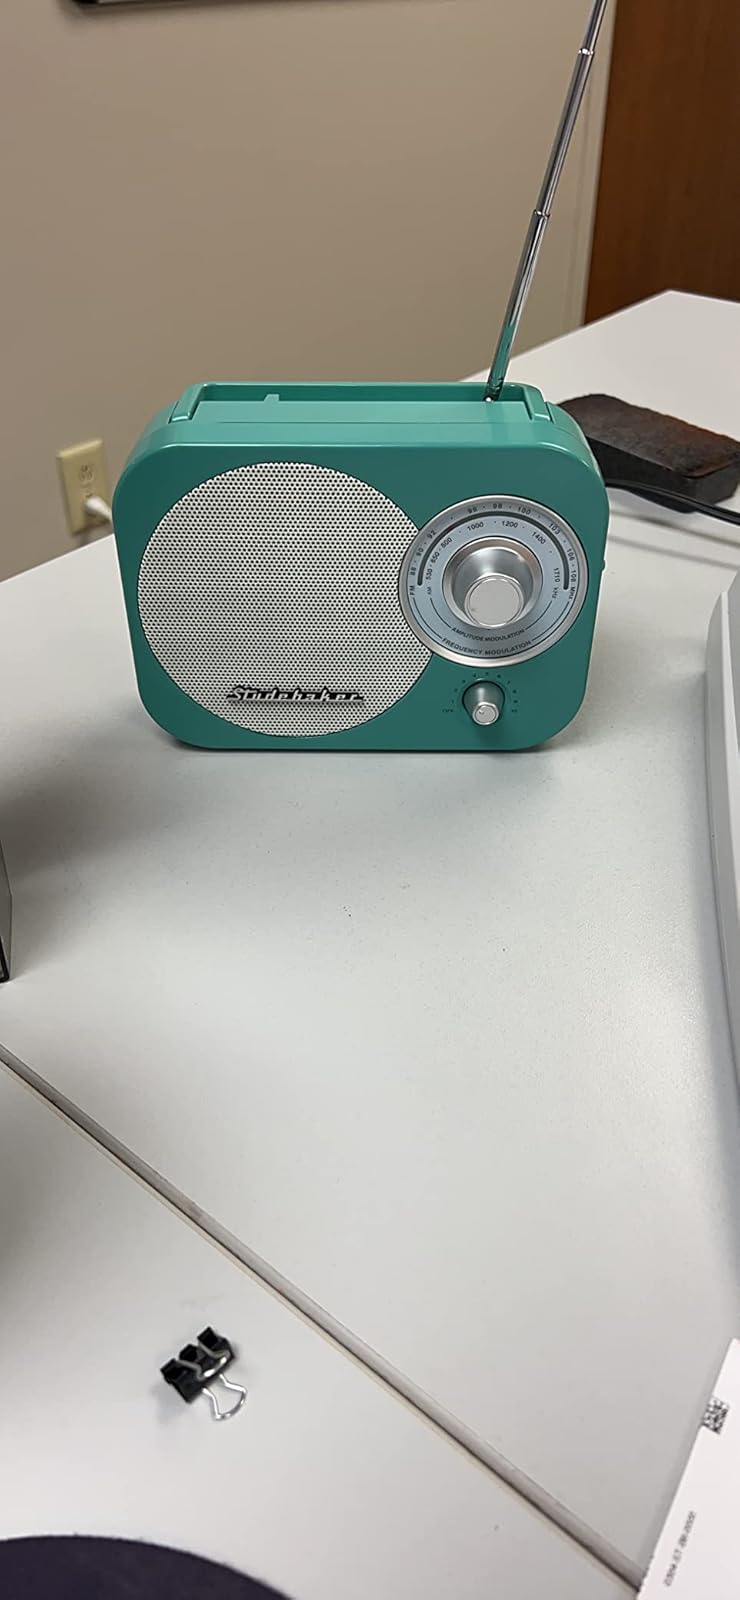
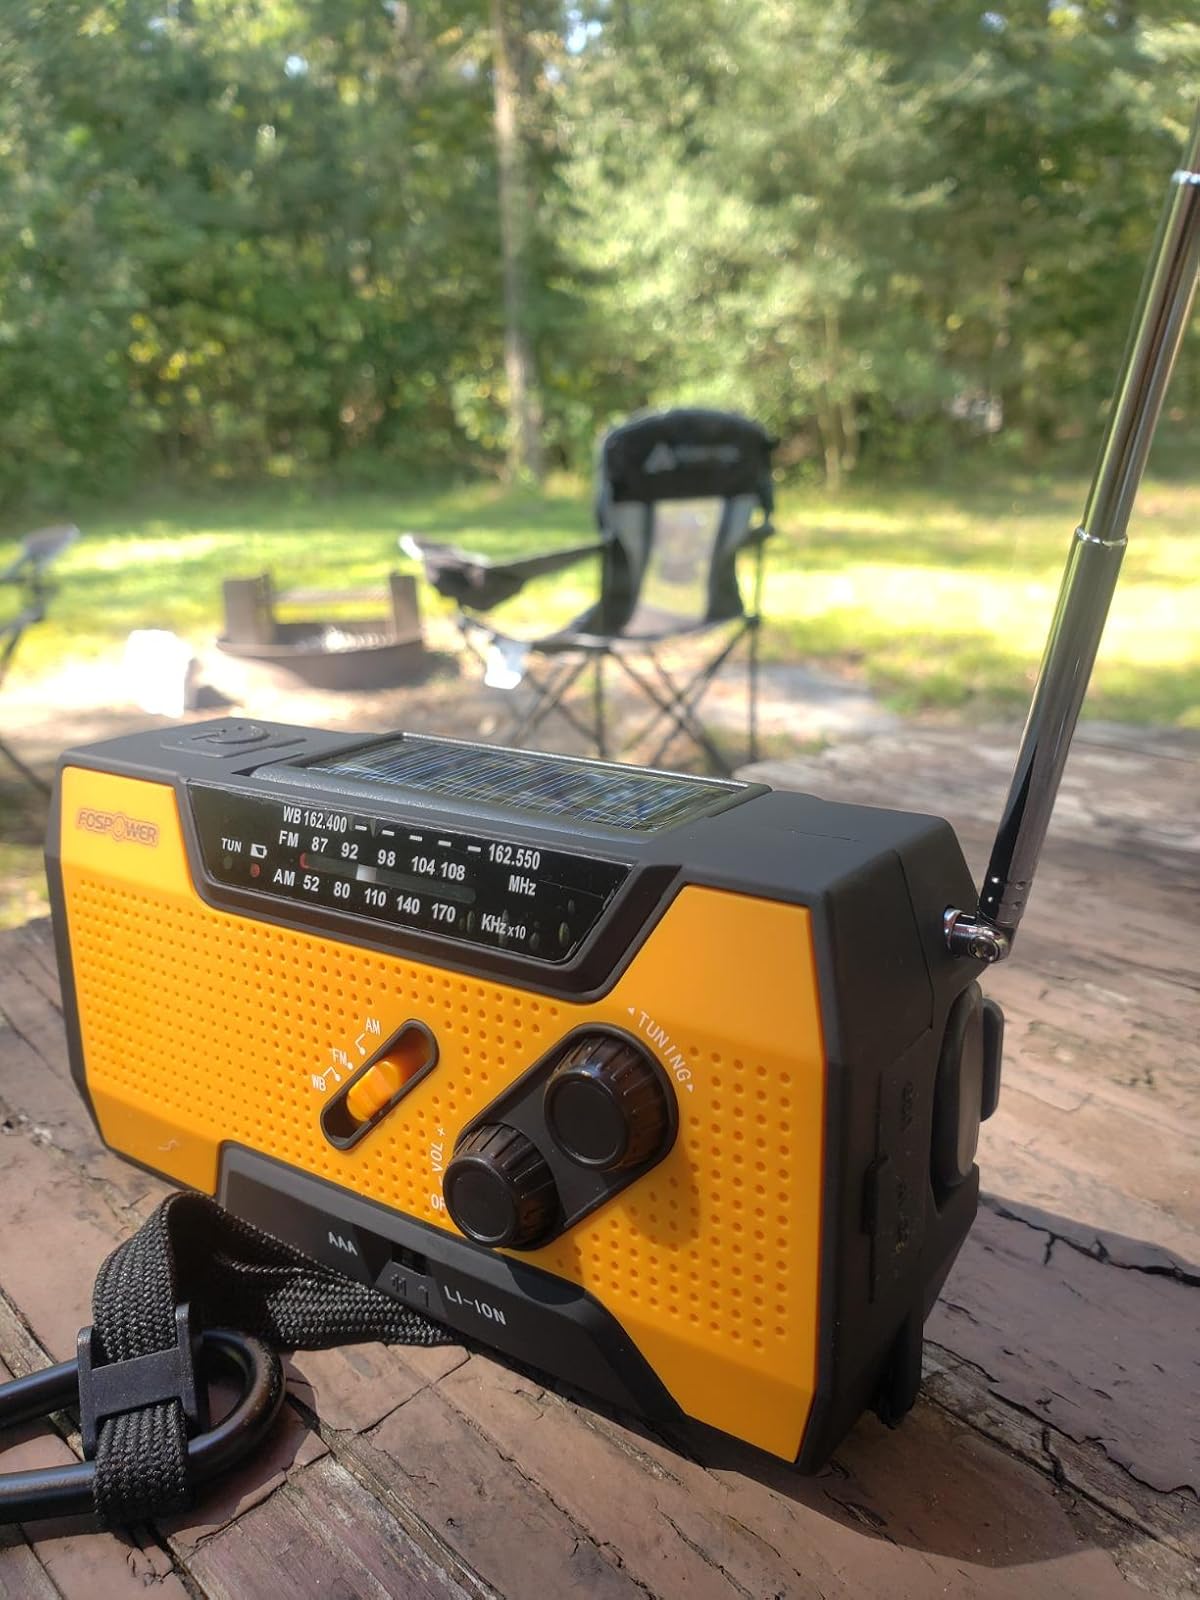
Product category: radio
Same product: no